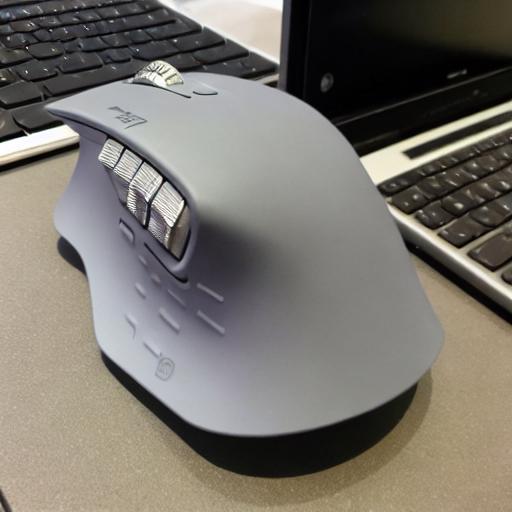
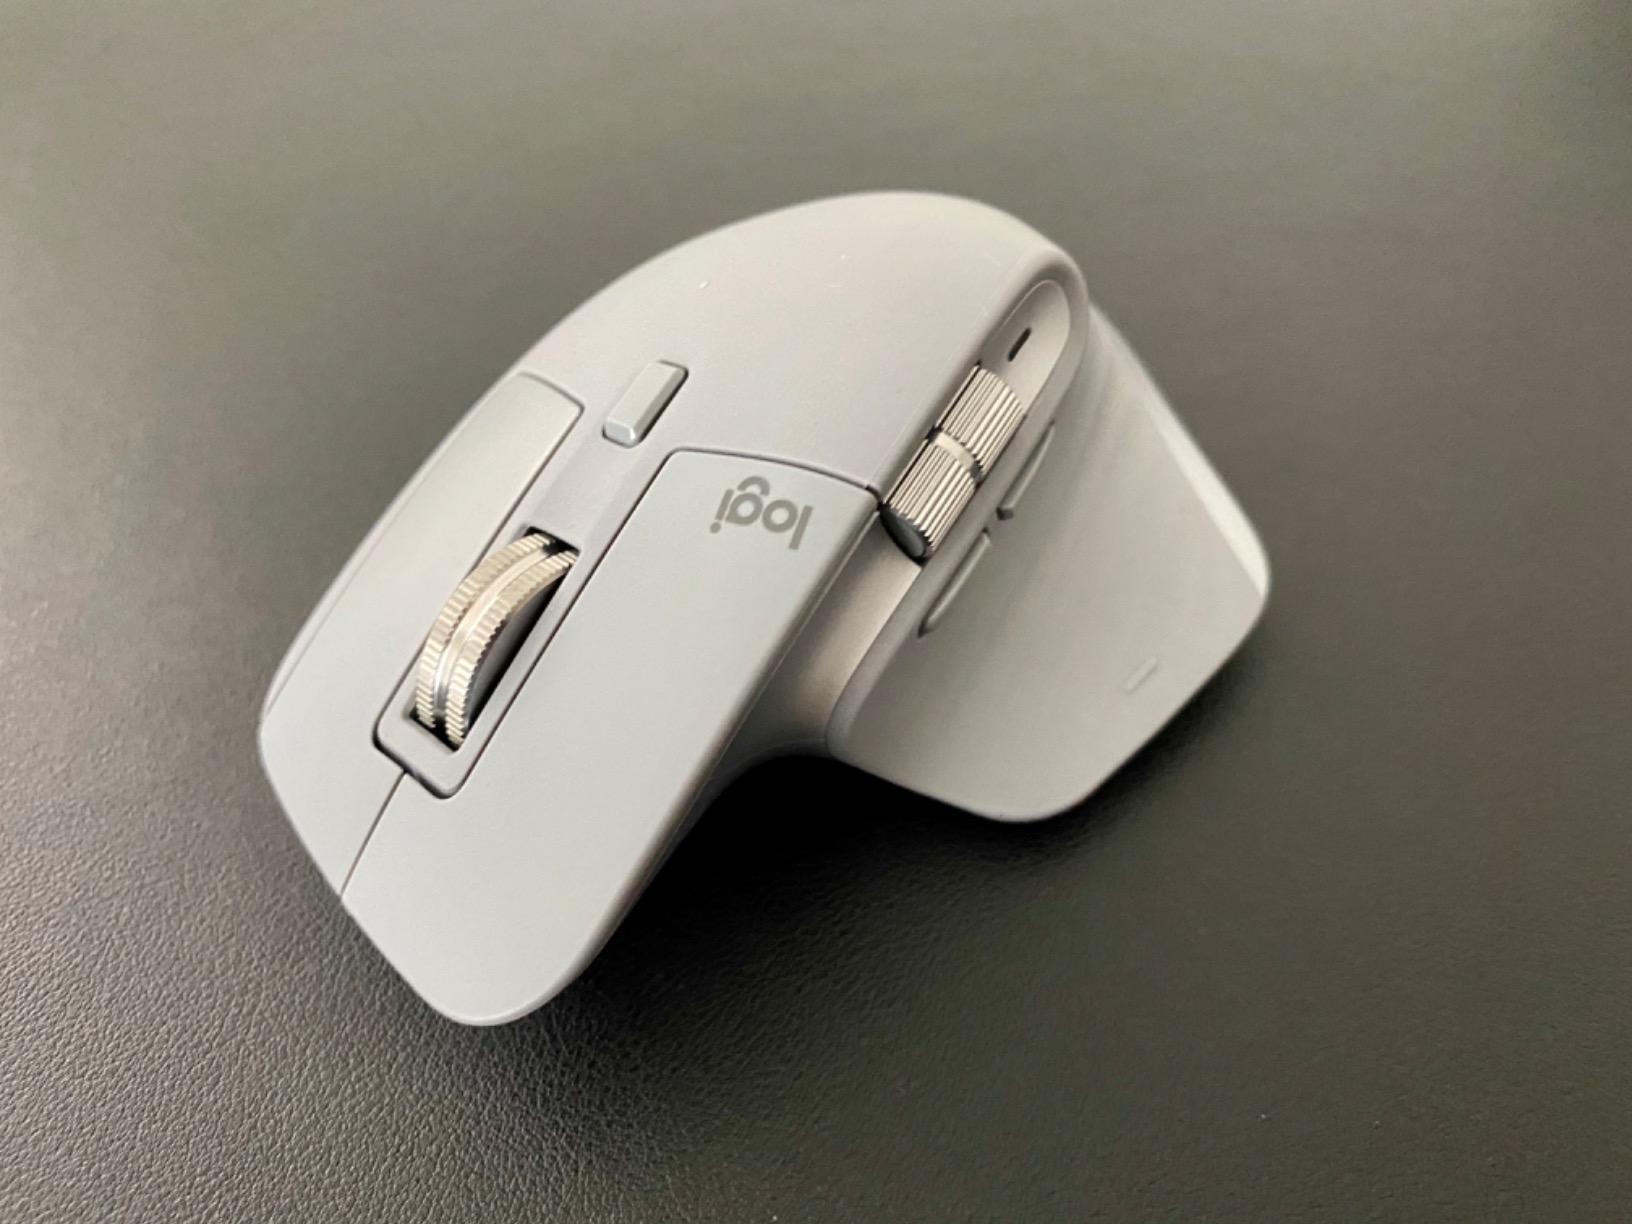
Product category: mouse
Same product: no